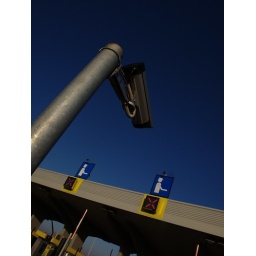
Greek road rebels take over highway toll stations